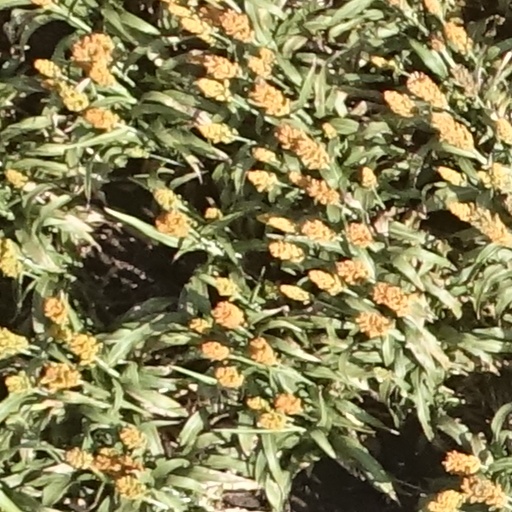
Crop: sorghum